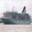
Label: ship